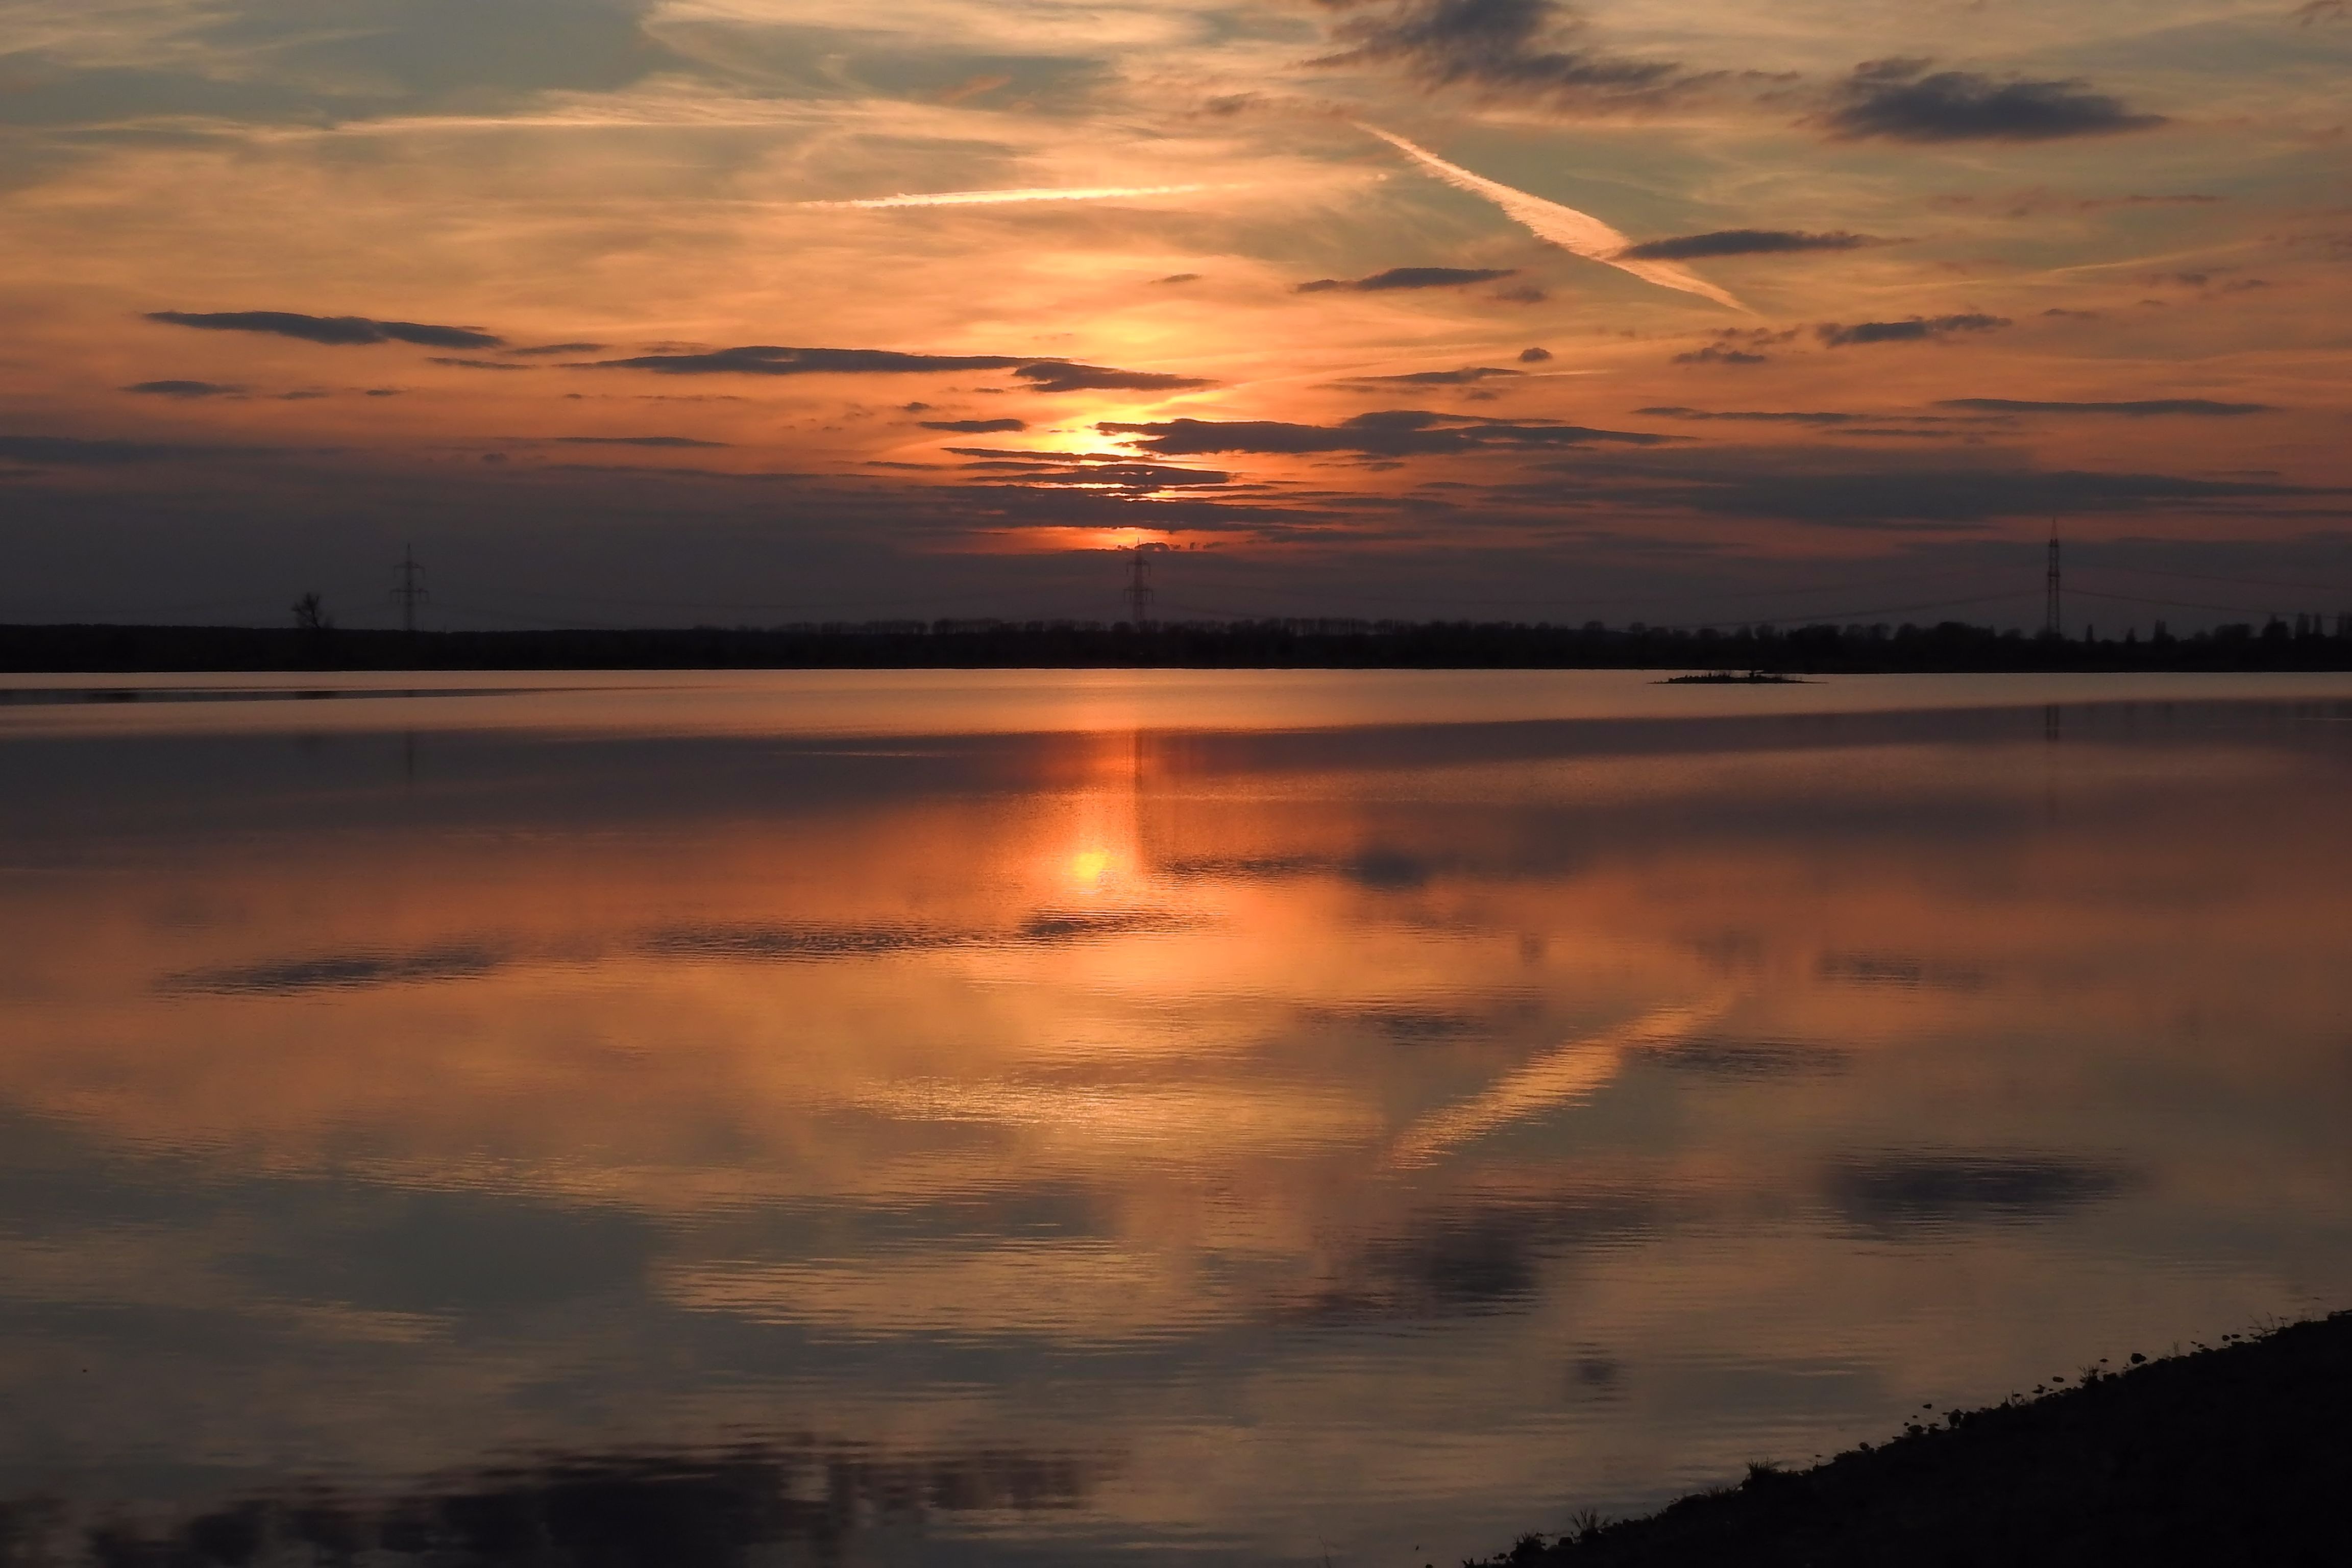
sea, horizon, cloud, sky, sun, sunrise, sunset, sunlight, morning, dawn, atmosphere, dusk, evening, twilight, reflection, abendstimmung, afterglow, red sky at morning